Father and Son (1994 film)

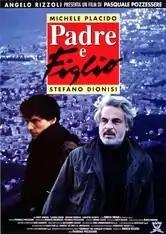

Father and Son is a 1994 drama film written and directed by Pasquale Pozzessere. It won two David di Donatello Awards, for best cinematography and best editing.